Nawada district

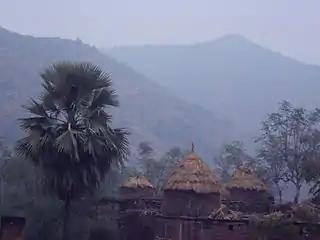
typical winter in Nawada

Nawada also has 5 Assembly constituencies: Nawada, Hisua, Rajauli, Gobindpur and Warisaliganj.